Cvelferija

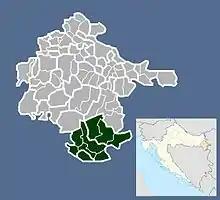
Cvelferija

Cvelferija is a geographic region in Croatian part of Syrmia, in eastern Croatia. Villages in the region are Gunja, Vrbanja, Soljani, Strošinci, Đurići, Račinovci, Rajevo Selo, Posavski Podgajci and Drenovci, which are better known as “the heart of Cvelferija“.